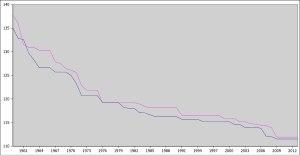
Progression du record du monde de natation sportive messieurs pour l'épreuve du 200 mètres dos en bassin de 50 et 25 mètres.